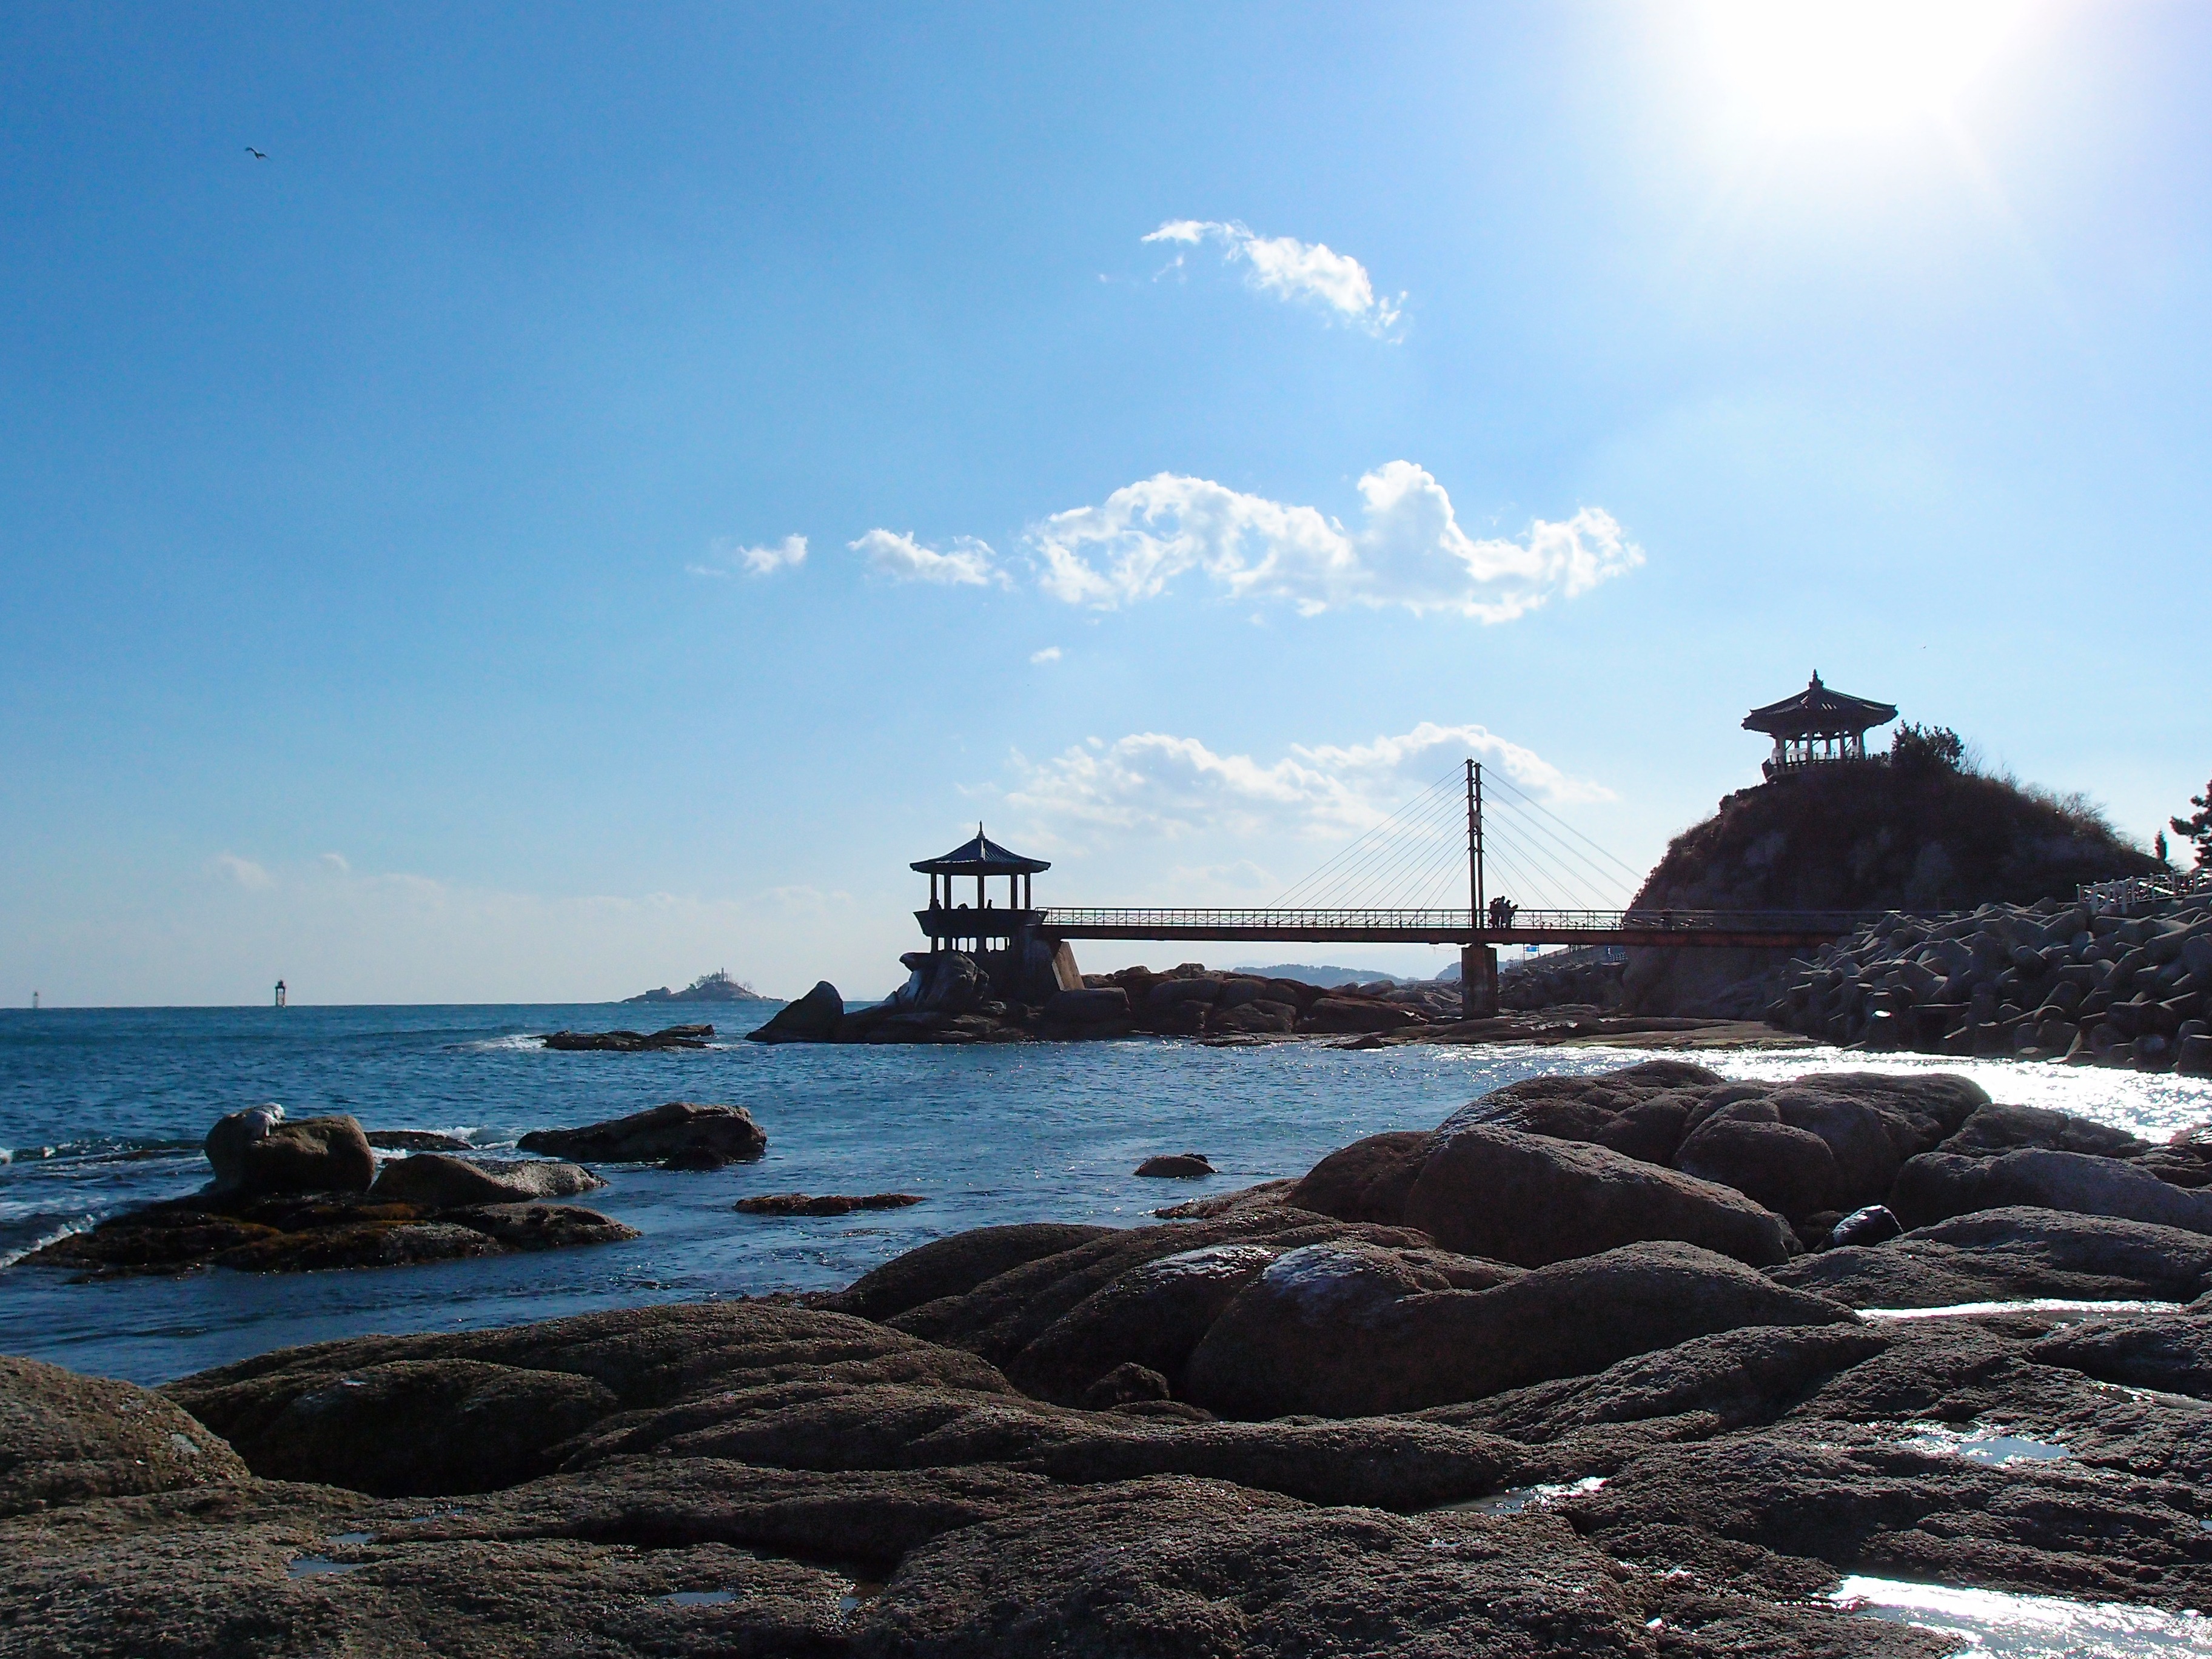
beach, sea, coast, water, rock, ocean, horizon, winter, cloud, sky, bridge, shore, wave, dusk, cove, vehicle, tower, bay, body of water, belvedere, cape, islet, gangwon do, winter sea, sokcho, young kanai